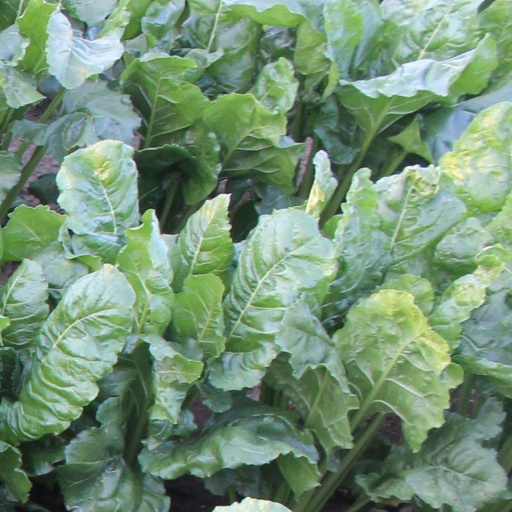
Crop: sugar beet